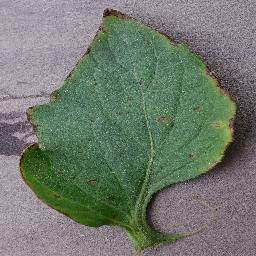
Label: Tomato___Bacterial_spot